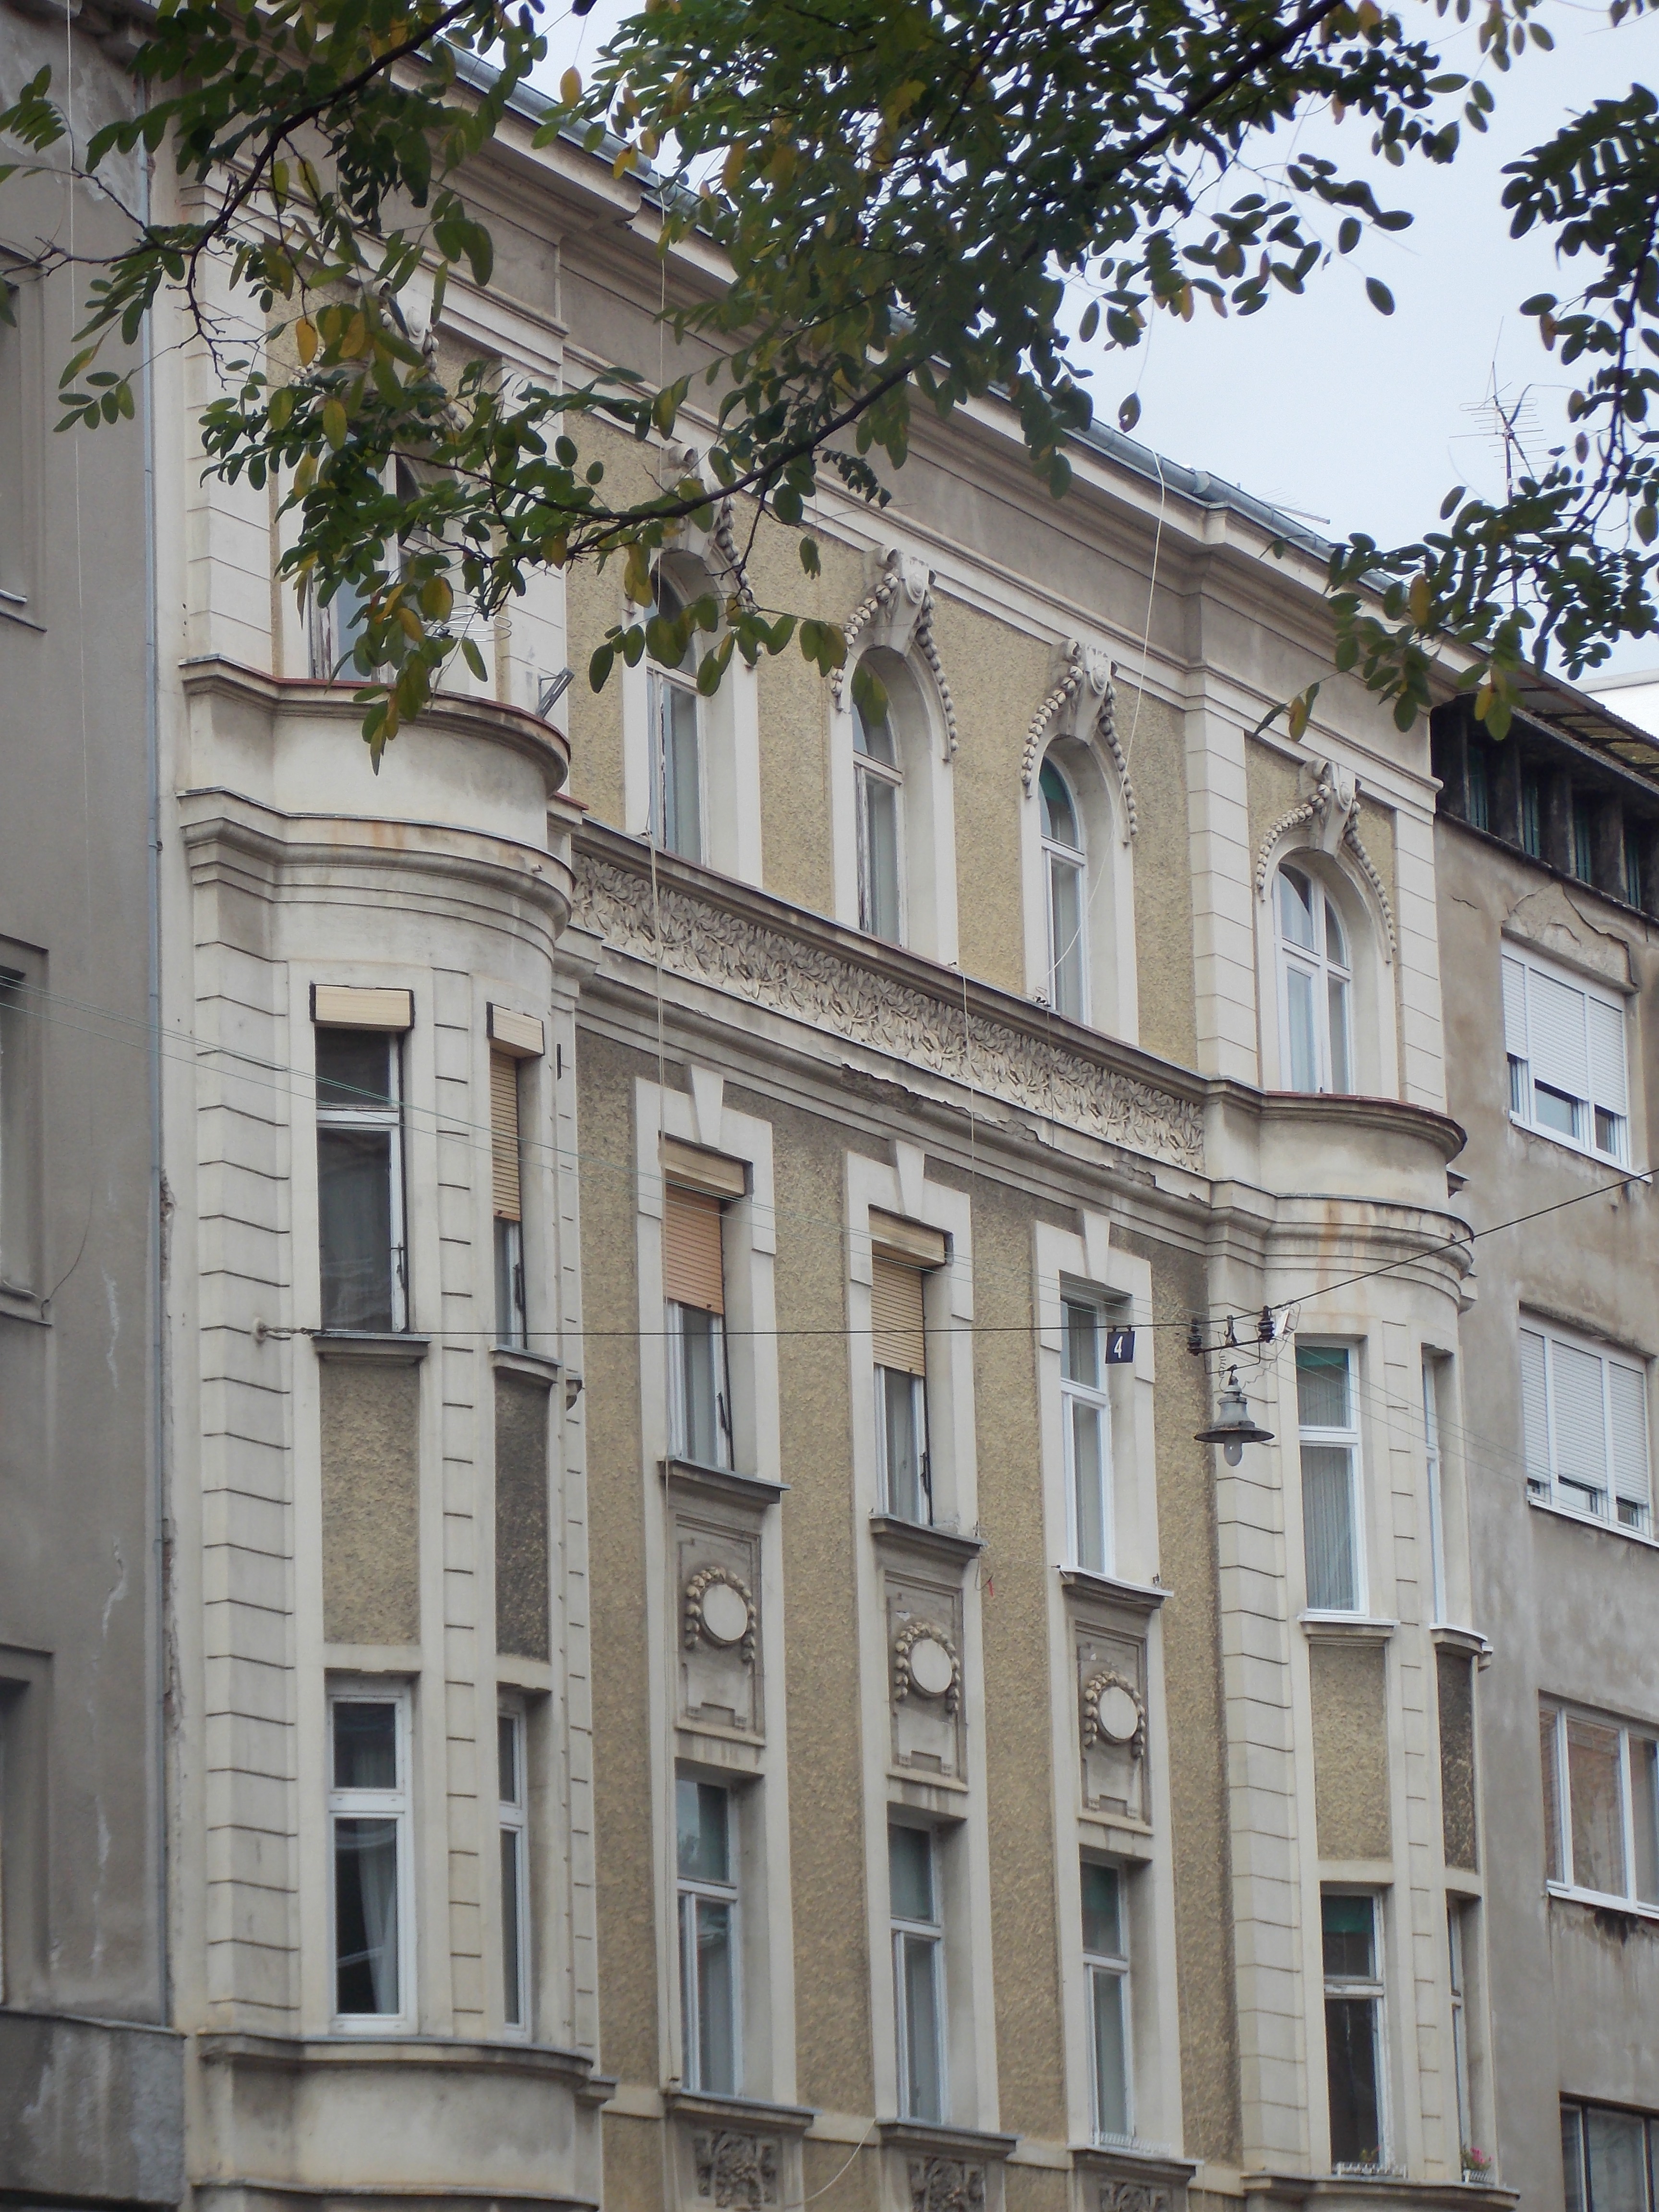
architecture, street, house, window, town, building, palace, city, downtown, facade, property, apartment, croatia, estate, condominium, neighbourhood, residential area, zagreb